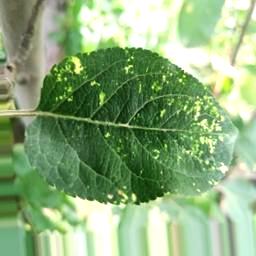
Label: Apple_Mosaic